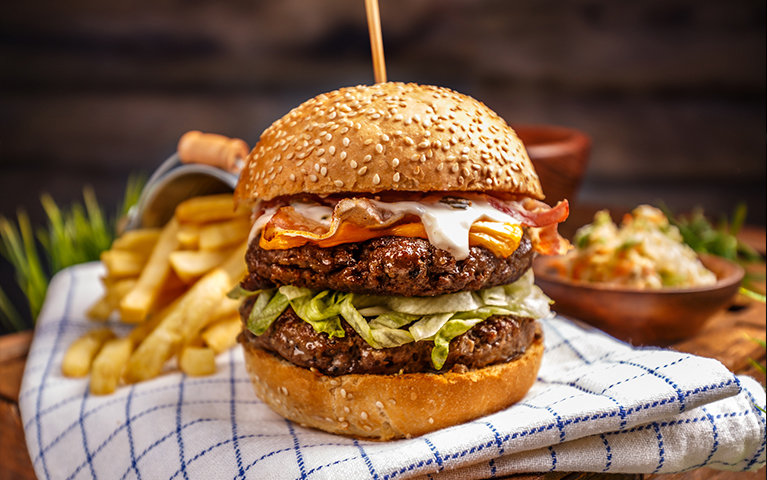
Dish: burger